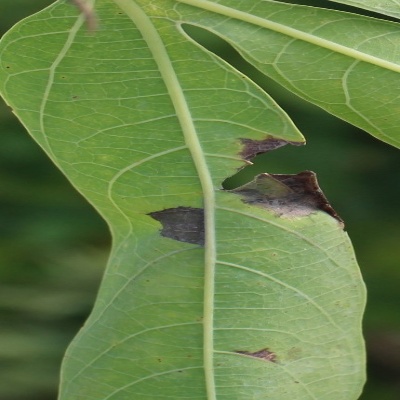
Crop: Cassava
Condition: bacterial blight